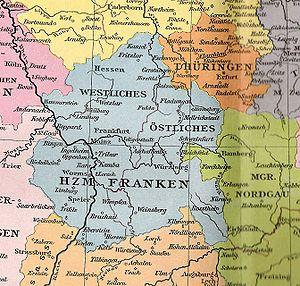
Conrad le Roux, né vers 922 et mort le 10 août 955 à la bataille du Lechfeld, fut duc de Lotharingie de 944 jusqu'à sa destitution par le roi Otton Iᵉʳ en 953. Il est l'un des ancêtres de la dynastie franconienne.
Le duché de Franconie est un des cinq anciens duchés ethniques germaniques de la Francie orientale, fondé au Xᵉ siècle. Issu du royaume carolingien de l'Austrasie, ce duché médiéval couvrait la partie centrale de la Germanie. Il s'étendait sur les états allemands contemporains de Hesse et la région adjacente du Palatinat sur les bords du Rhin jusqu'au nord de Bade-Wurtemberg, ainsi que le territoire actuel de la région de Franconie en Bavière, sur les rives de la rivière Main, jusqu'au Rennsteig en Thuringe.